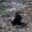
Label: otter